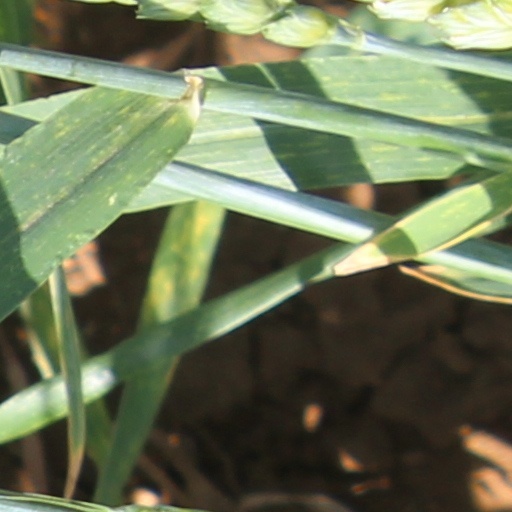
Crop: wheat